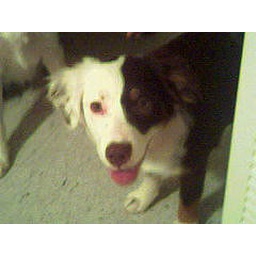
this dog likes to pee in the house alot